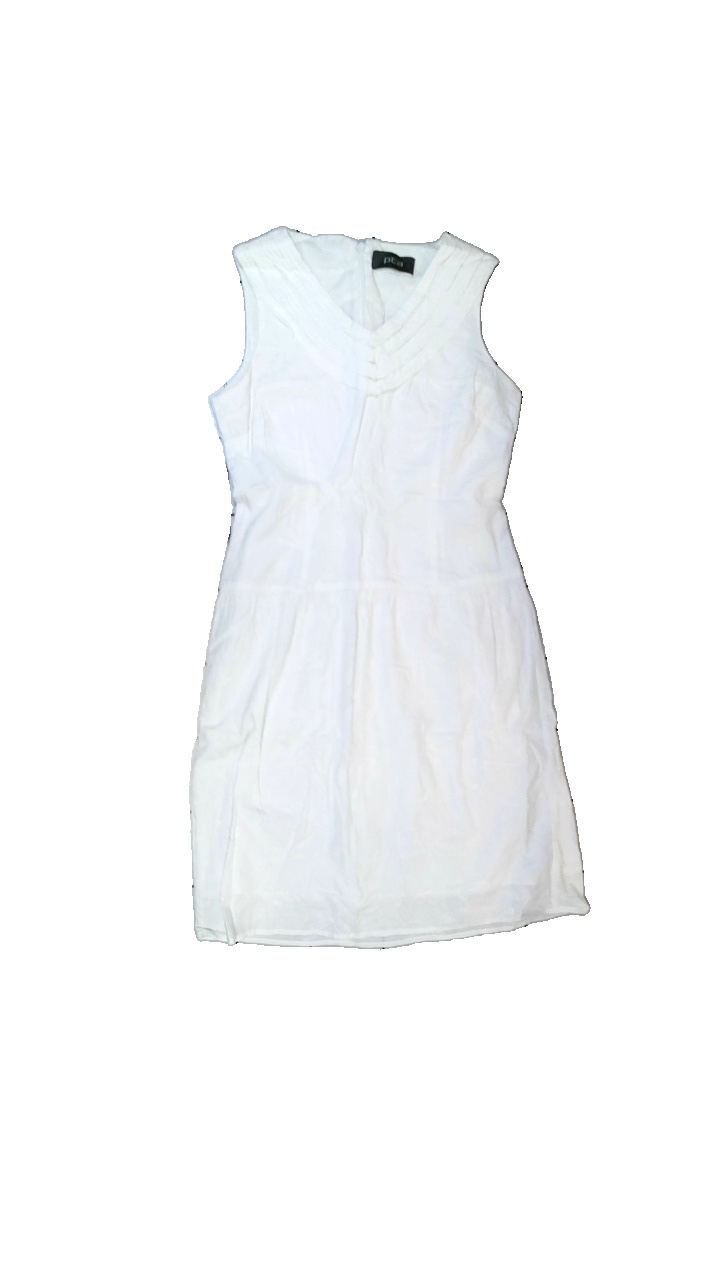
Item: Dress (Ladies)
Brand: Pta
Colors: White
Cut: Regular, C-collar
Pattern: Embroidered
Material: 100% cotton
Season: All
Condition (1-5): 3
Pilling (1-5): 4
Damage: yellow stain
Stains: Minor
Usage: Recycle
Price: <50